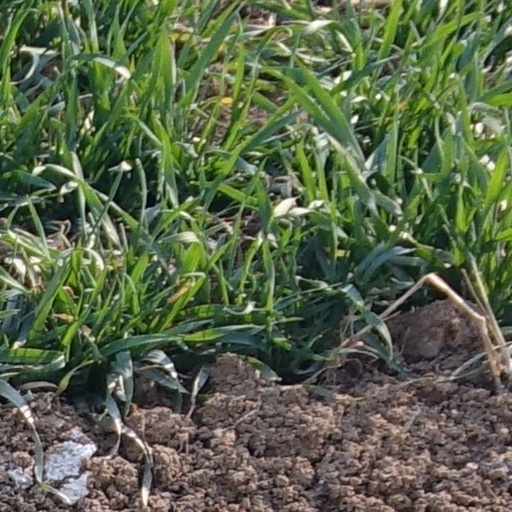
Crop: wheat